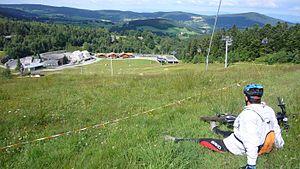
Chalmazel bikepark et télésiège en été
Chalmazel ou Chalmazel - Pierre-sur-Haute est une station de sports d'hiver du Massif central située sur le territoire de la commune de Chalmazel-Jeansagnière, dans le département de la Loire, en région Auvergne-Rhône-Alpes. Son domaine skiable alpin s'étend de 1 109 à 1 600 mètres d'altitude sur les pentes de Pierre-sur-Haute, point culminant des monts du Forez, entre la forêt et les landes sauvages d'altitude.